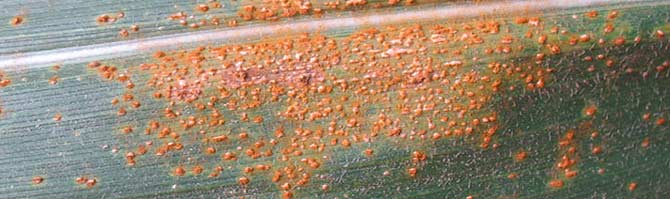
Plant: Corn
Disease: corn rust